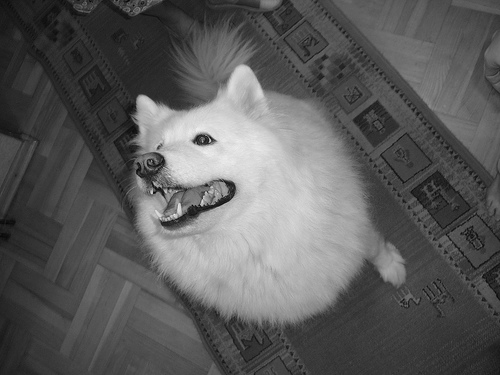
Animal: dog
Breed: samoyed